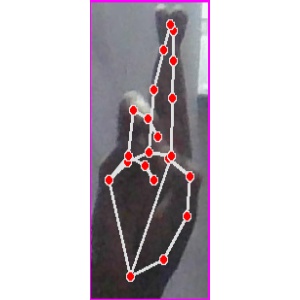
अक्षर: र